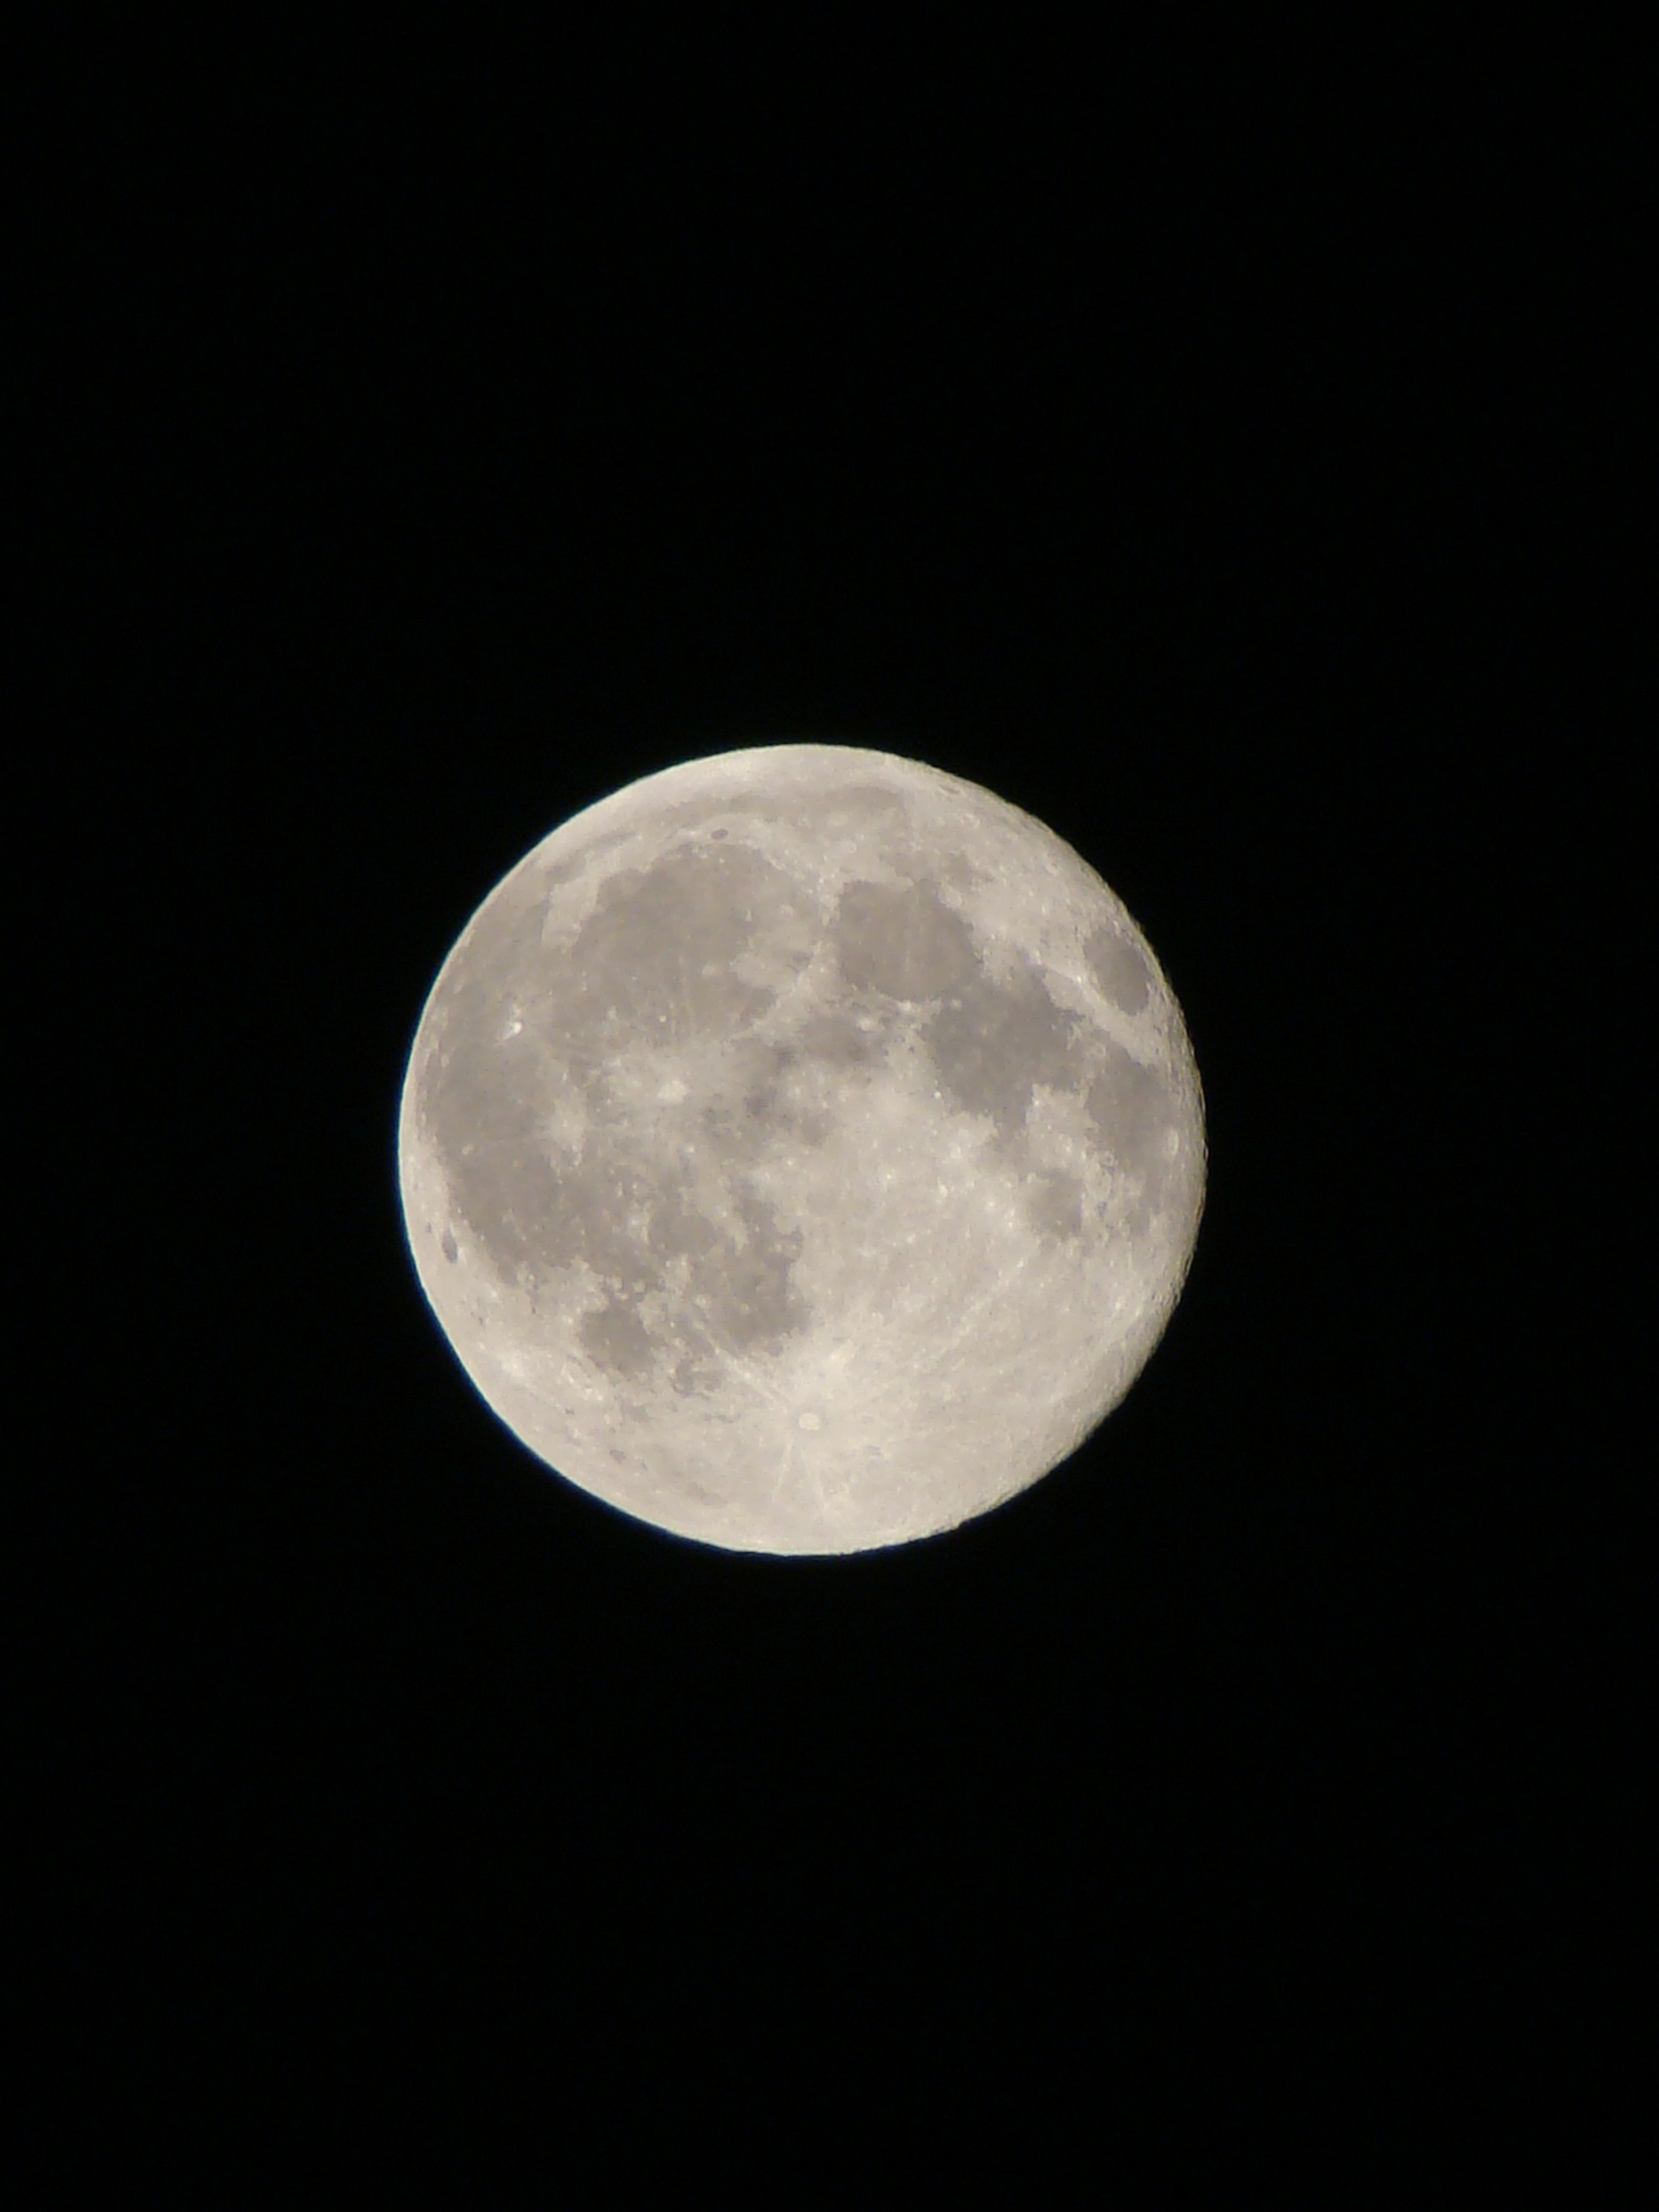
landscape, nature, light, night, air, mystery, evening, heaven, space, rest, moon, full moon, moonlight, circle, super moon, astronomical object